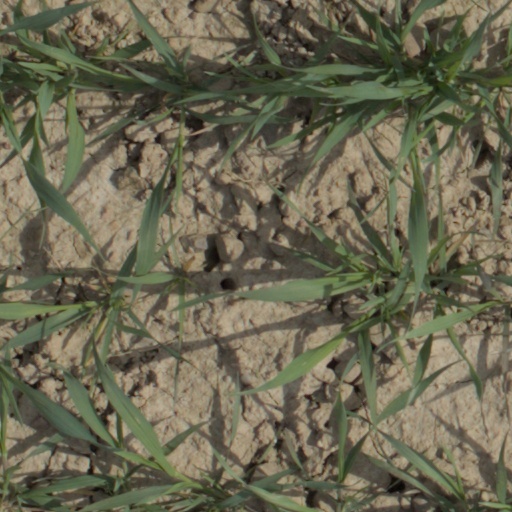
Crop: wheat